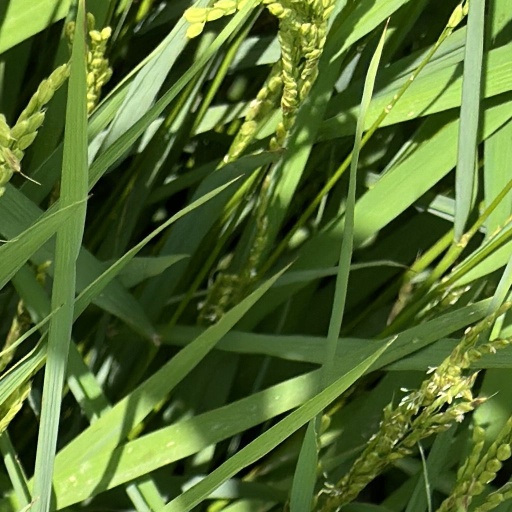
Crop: rice